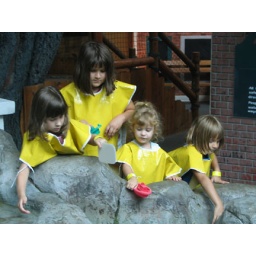
The girl cuz's playing in the water area.